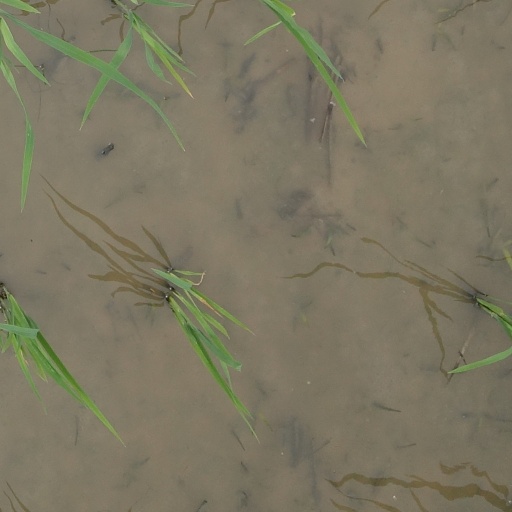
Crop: rice